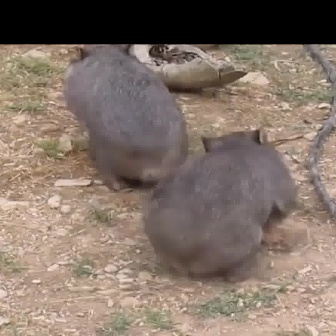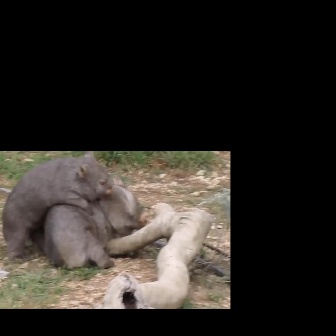
  Please identify the target specified by the bounding box [141,127,297,283] in the first image and locate it in the second image. Return the coordinates in [x_min,y_min,x_max,y_max] format.
Answer: [1,151,112,262]